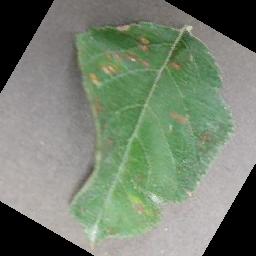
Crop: apple
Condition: cedar_rust